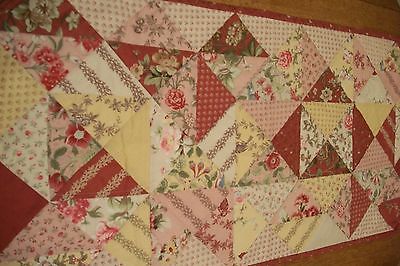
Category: table